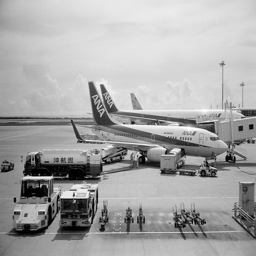
The two planes are being loaded by the trucks.
Two planes parked at on an empty airport runway.
An airplane that is sitting on a runway.
THIS IS A BLACK AND WHITE PHOTO OF PLANES AT A AIRPORT
An airport with two large  jetliners parked on a tarmac.